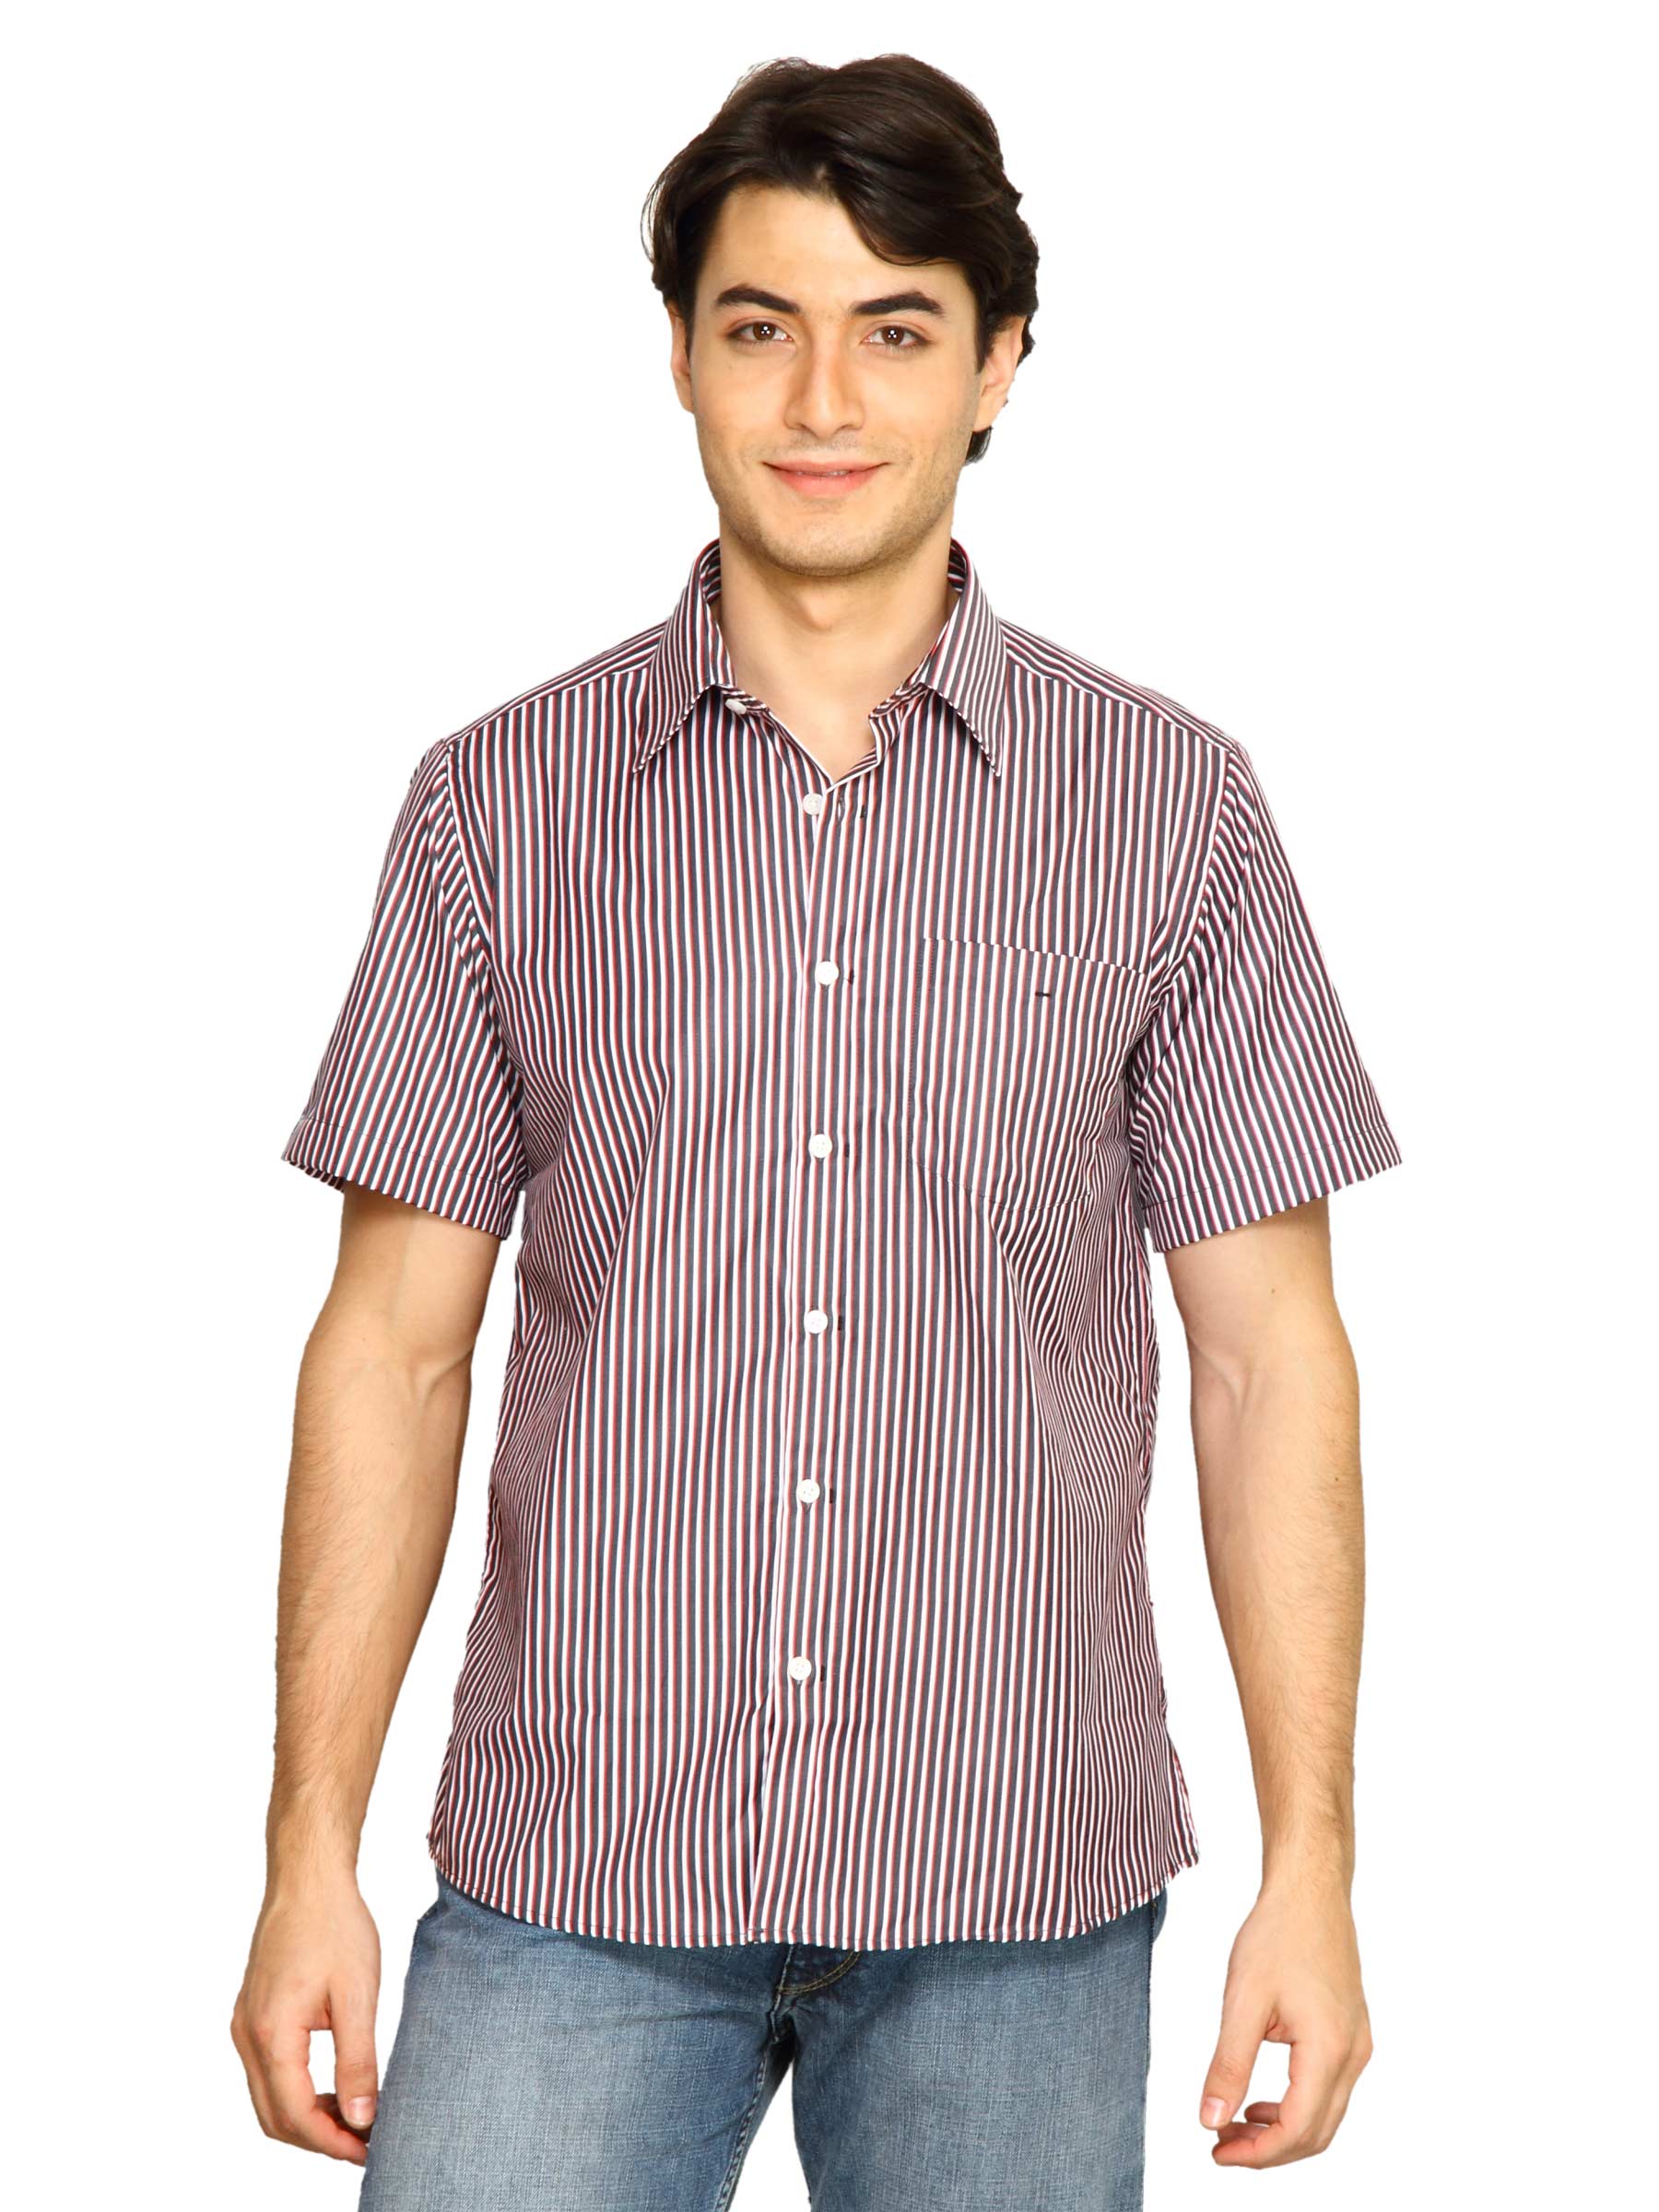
Indigo Nation Men Stripes Shirt Black Shirts
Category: Apparel / Topwear / Shirts
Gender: Men
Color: Black
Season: Fall 2011
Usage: Casual